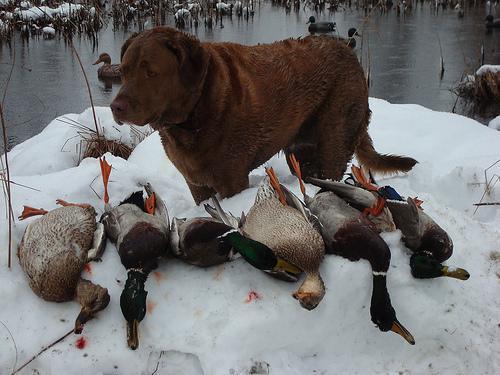
Chesapeake_Bay_retriever